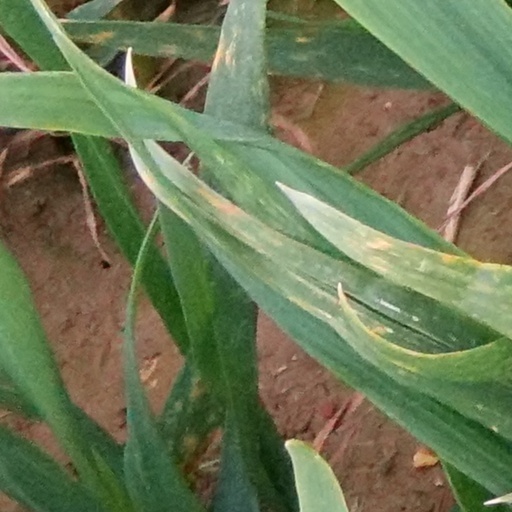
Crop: wheat